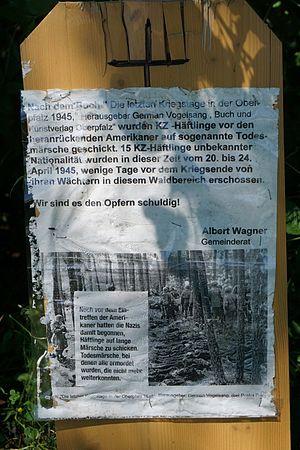
Les marches de la mort eurent lieu à la fin de la Seconde Guerre mondiale lorsque les Alliés se rapprochaient des camps de concentration et d'extermination allemands. Les SS firent évacuer les occupants, en majorité juifs, de ces camps, dont Neuengamme et Auschwitz, afin de poursuivre le processus de concentration en Allemagne et le dissimuler aux yeux des Alliés. Les prisonniers, juifs ou non, déjà affaiblis par le travail, les privations ou les maladies risquaient la mort au cours de ces marches de transfert d'un camp vers un autre. Les camps situés en Autriche furent également concernés par ces déplacements de prisonniers effectués sous la conduite des gardiens. Les camps autrichiens retenaient des prisonniers de diverses nationalités, principalement réquisitionnés dans le cadre du Service du travail obligatoire.